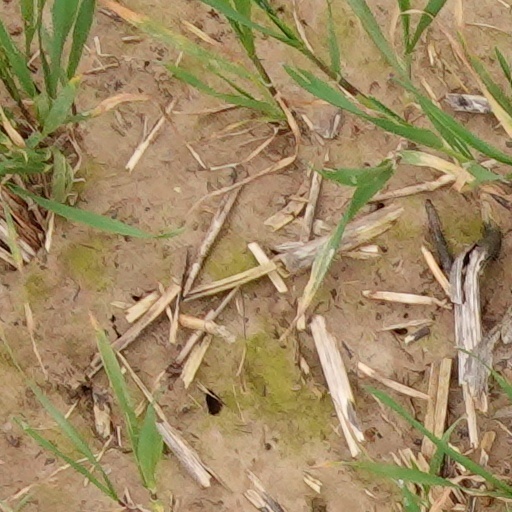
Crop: wheat